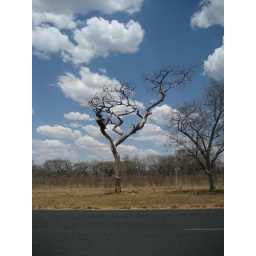
tree by the road botswana